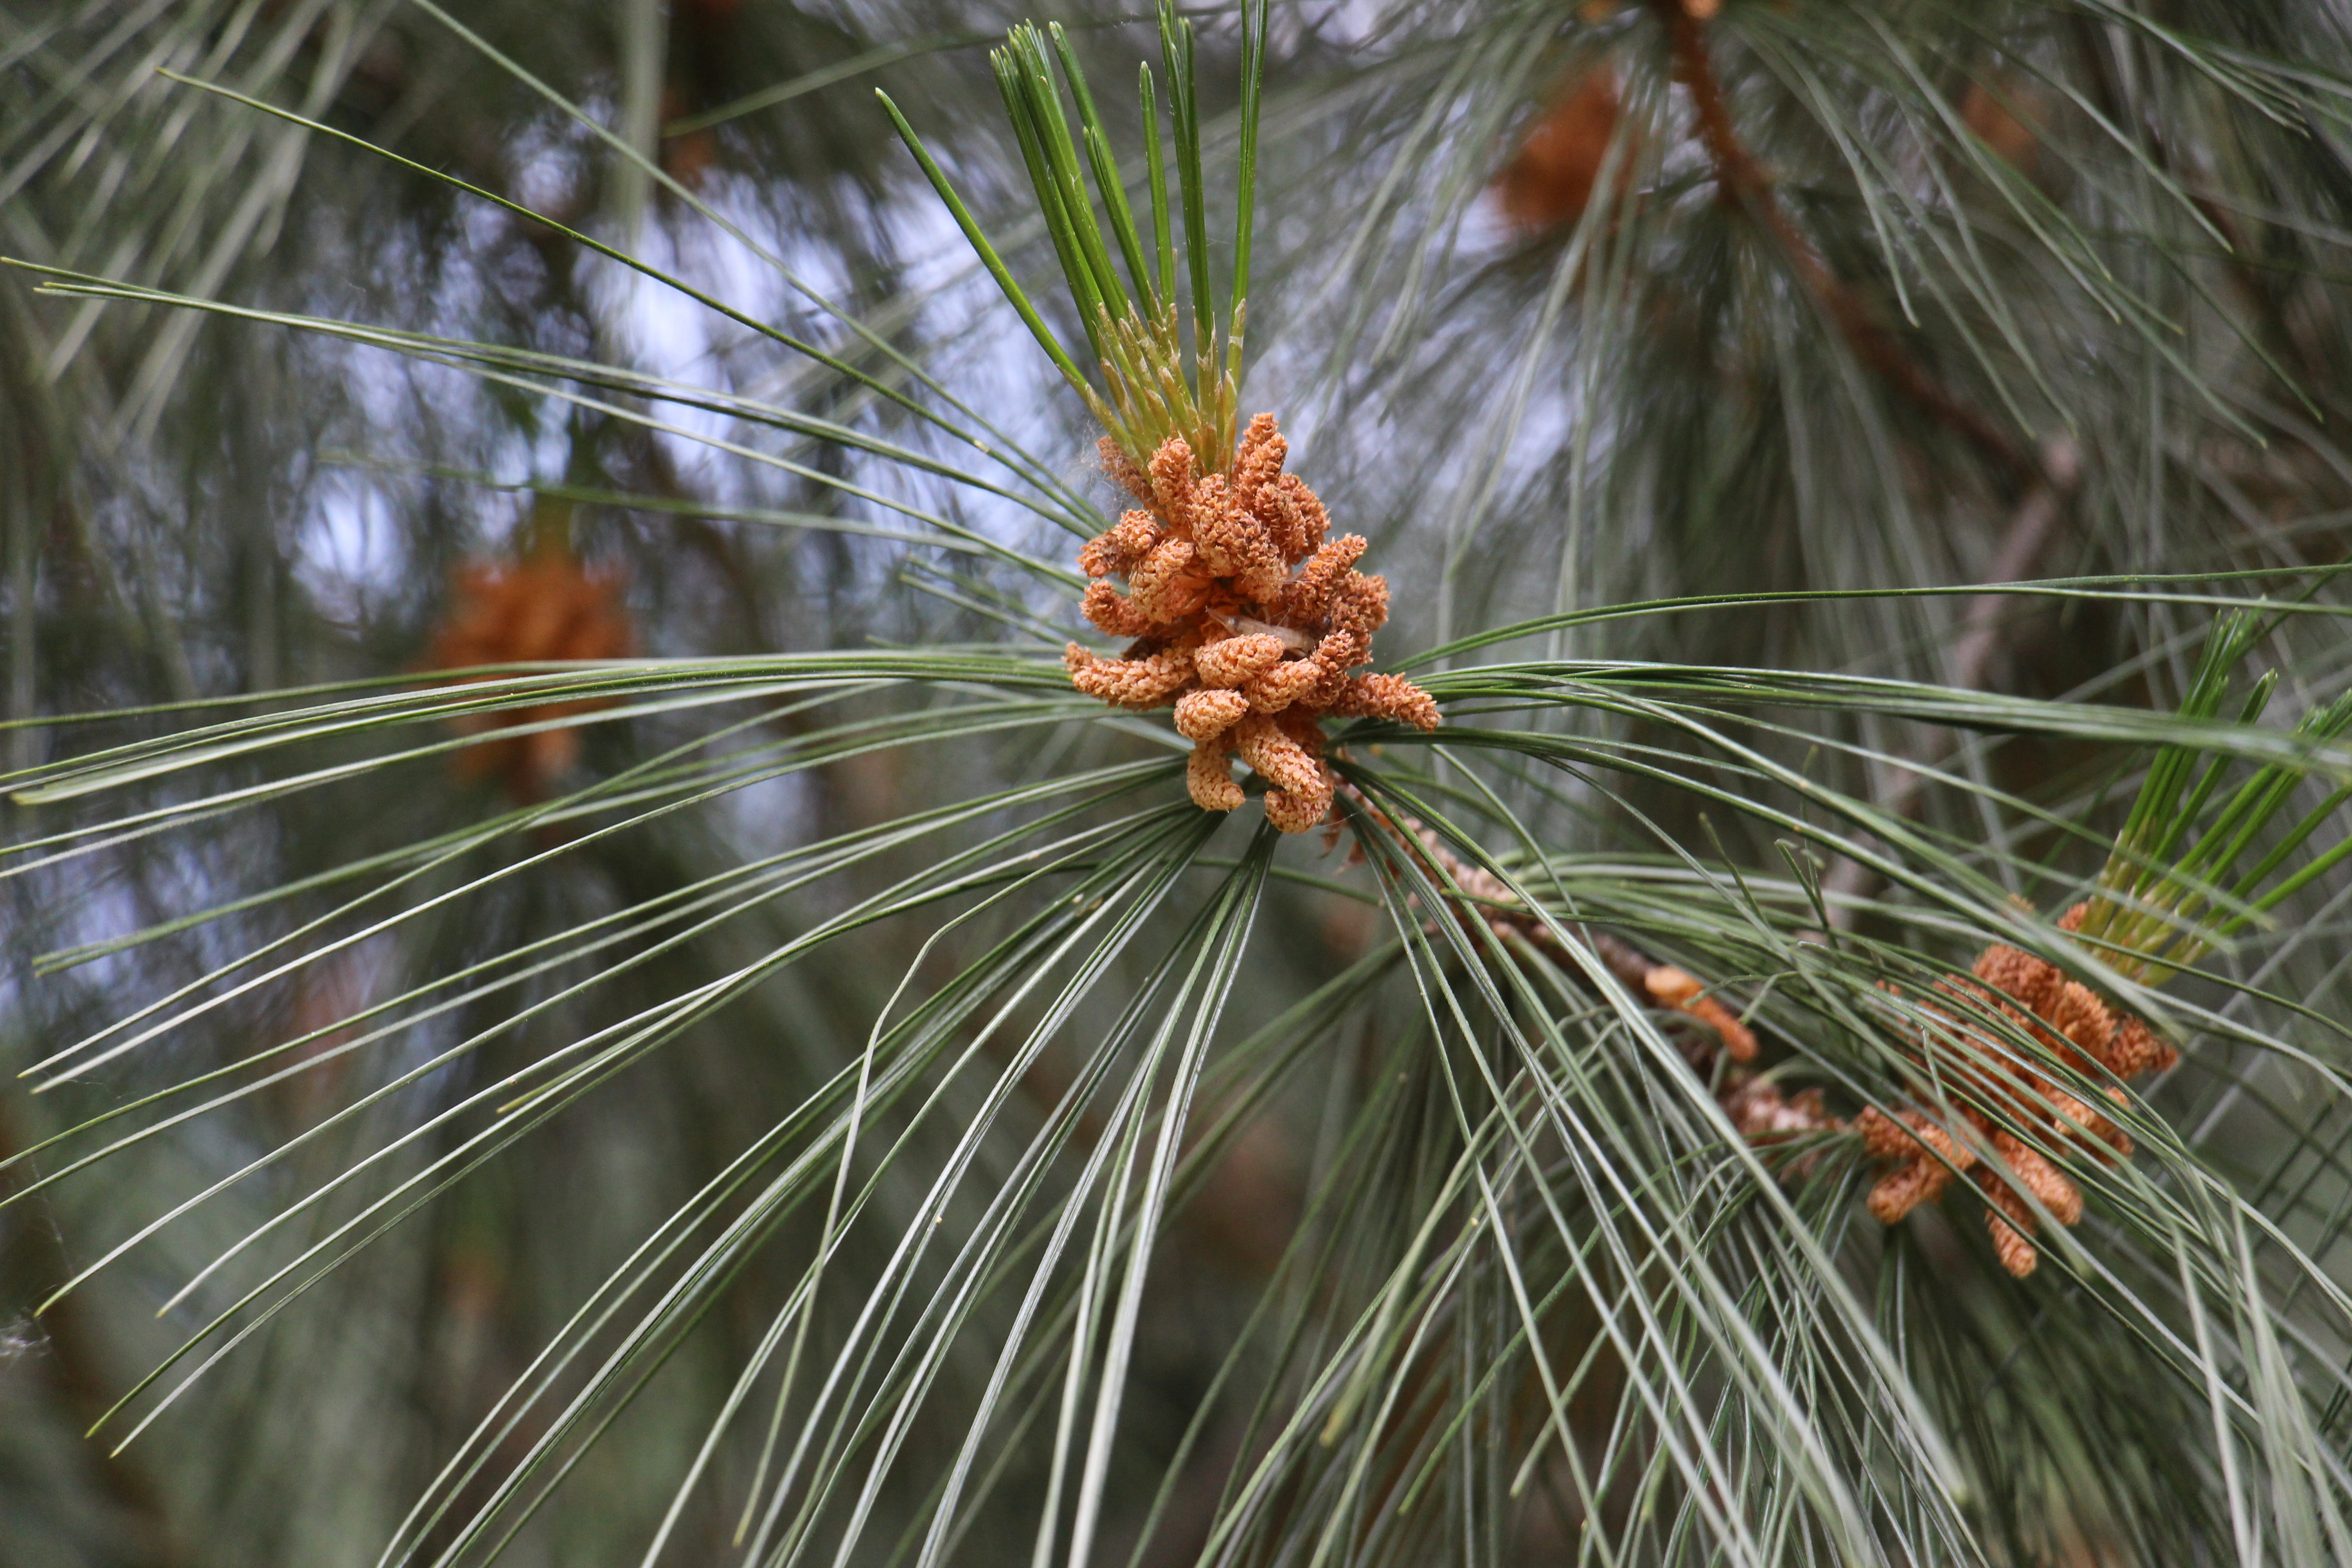
tree, branch, plant, leaf, flower, pine, botany, fir, flora, twig, conifer, close up, spruce, needles, bud, larch, shoots, macro photography, flowering plant, date palm, grass family, woody plant, land plant, thorns spines and prickles, arecales, palm family